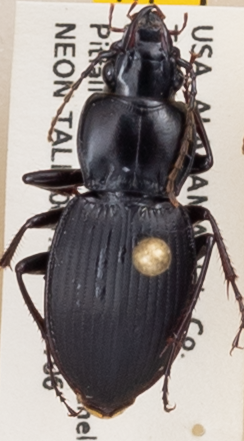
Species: Cyclotrachelus convivus
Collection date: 2021-07-06
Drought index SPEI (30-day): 1.086
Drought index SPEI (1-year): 0.926
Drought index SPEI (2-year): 2.09